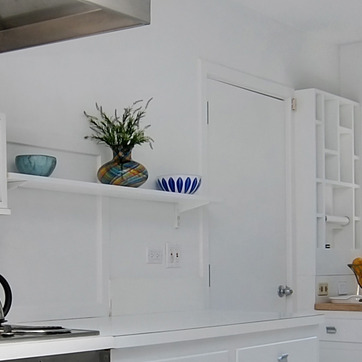
Material: ceramic